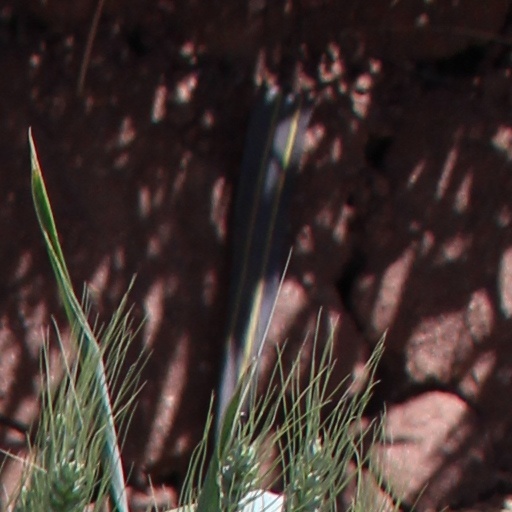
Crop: wheat